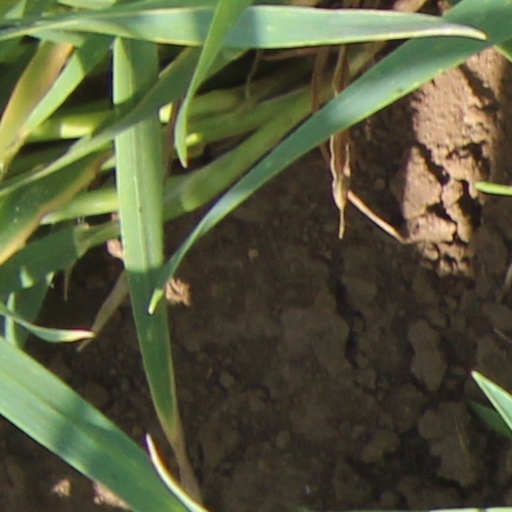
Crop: wheat